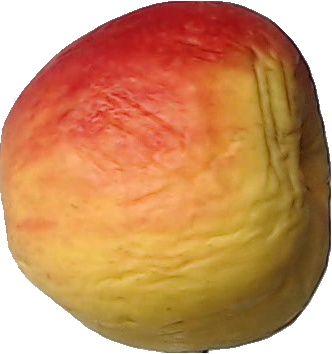
Label: apple_red_yellow_1